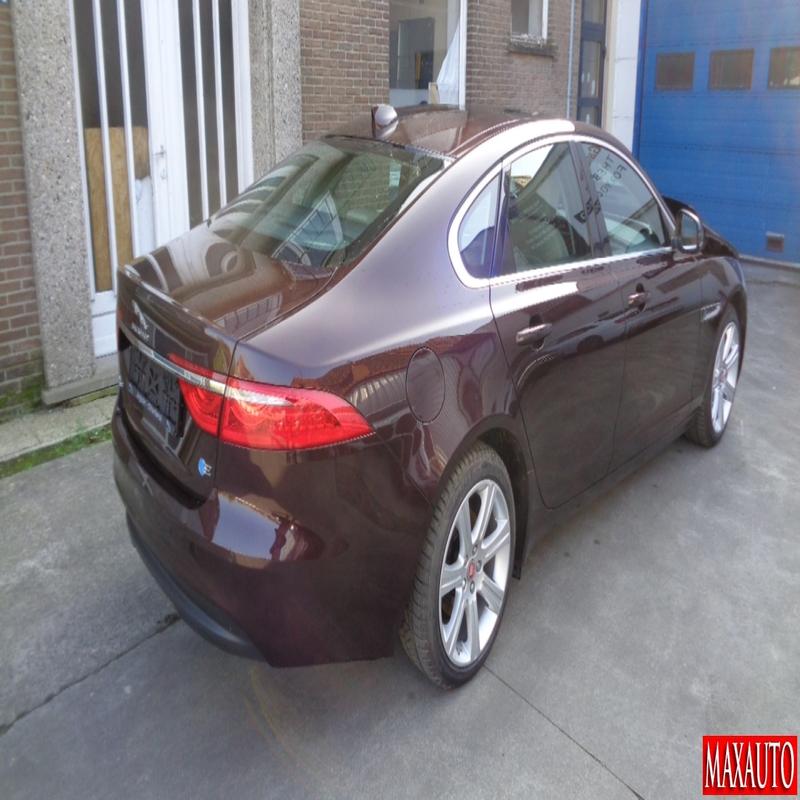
Aucun dommage détecté.
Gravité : aucun